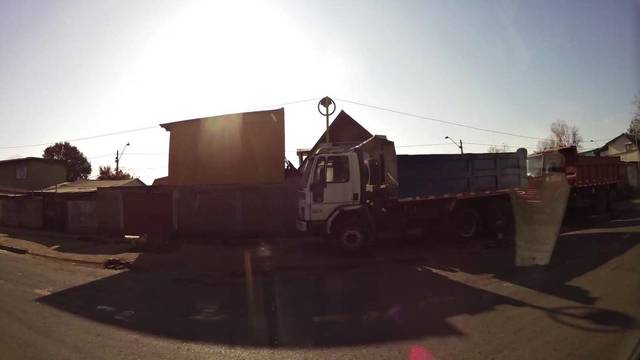
Region: Chile
Coordinates: -33.386, -70.667